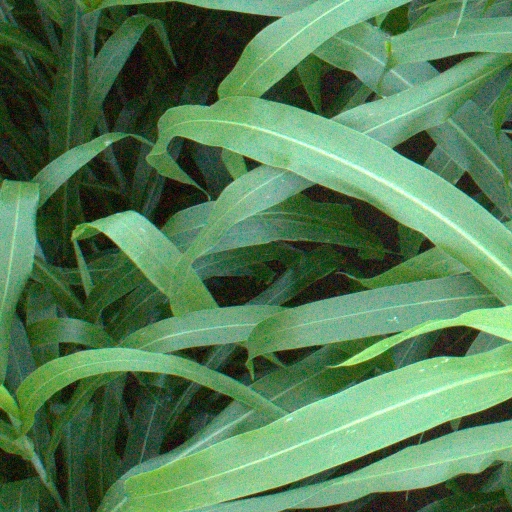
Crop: sorghum